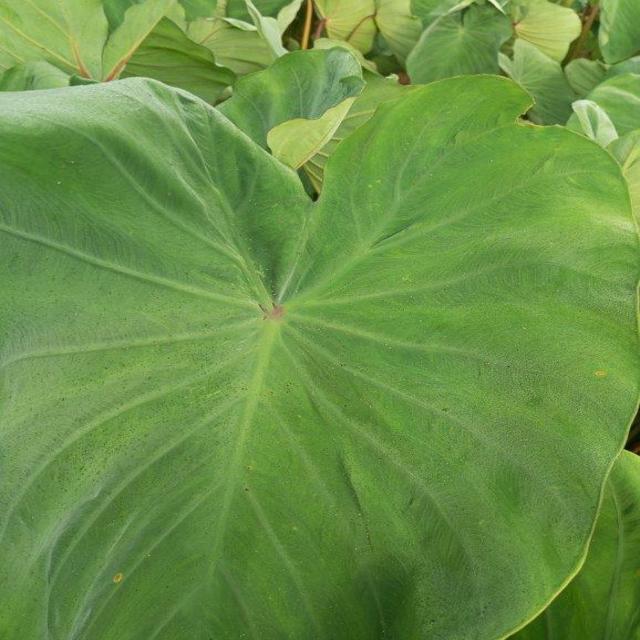
Label: Healthy